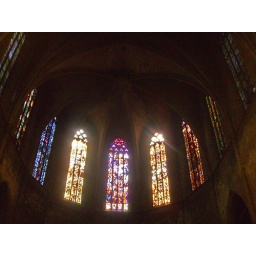
Stained glass windows around the apse.